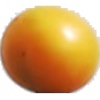
Label: Cherry Wax Yellow 1